Bruno Munari

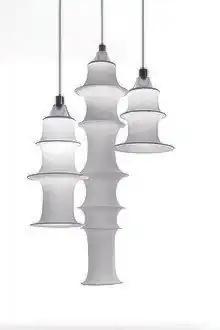
Falkland pendant light designed for Danese Milano

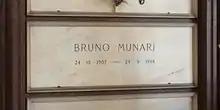
Munari's grave at the Cimitero Monumentale in Milan, Italy, in 2015

In his later life, Munari, worried by the incorrect perception of his artistic work, which is still confused with the other genres of his activity (didactics, design, graphics), selected art historian Miroslava Hajek as curator of a selection of his most important works in 1969. This collection, structured chronologically, shows his continuous creativity, thematic coherence and the evolution of his aesthetic philosophy throughout his artistic life.